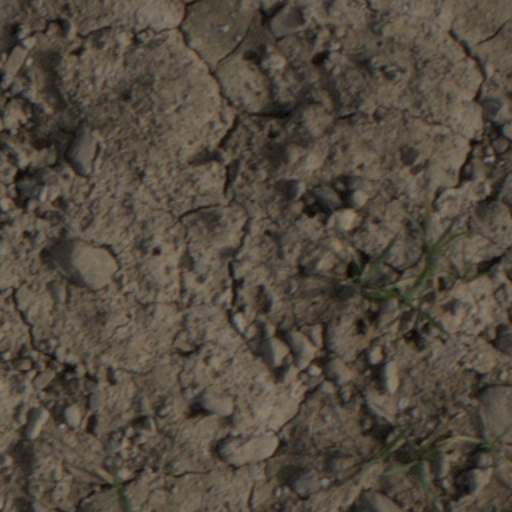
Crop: wheat